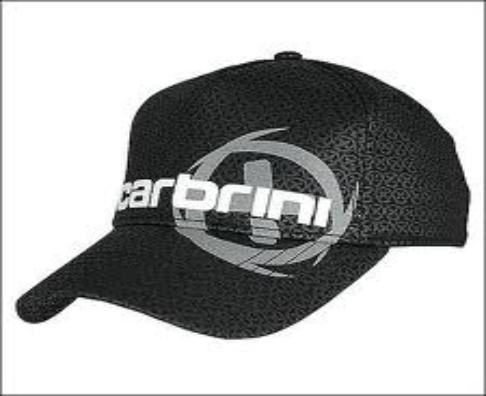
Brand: Carbrini
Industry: Clothes